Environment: real
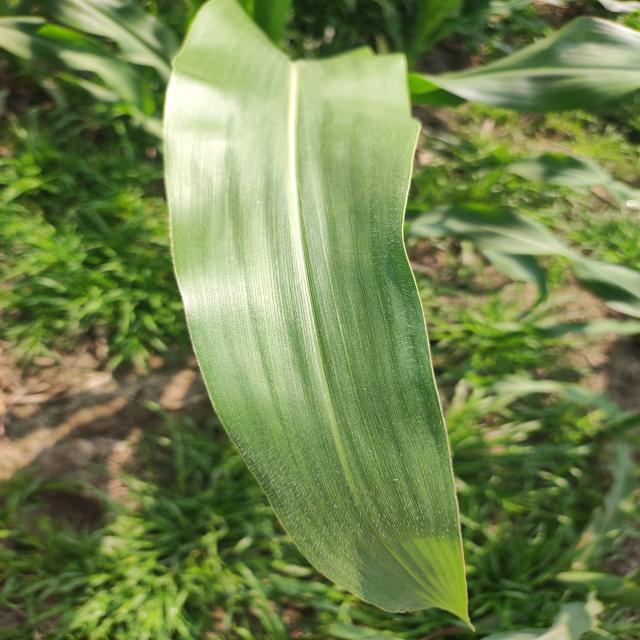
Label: healthy